Martin Foyle

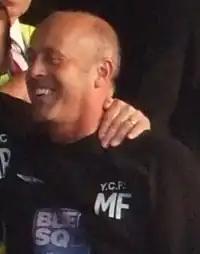
Foyle as York City manager in 2009

Foyle was appointed as manager of Conference Premier side York City on 24 November 2008, following the club's sacking of Colin Walker. Foyle's first game in charge finished in a 1–1 draw at his home town club, Salisbury City, who were managed by his former Southampton teammate Nick Holmes. He said he was pleased with how the players reacted to his ideas following the match, although he branded some of the team as "weak-hearted" following a 2–1 defeat to Altrincham in December. He managed York to the 2009 FA Trophy final at Wembley Stadium on 9 May 2009, which was lost 2–0 to Stevenage Borough.